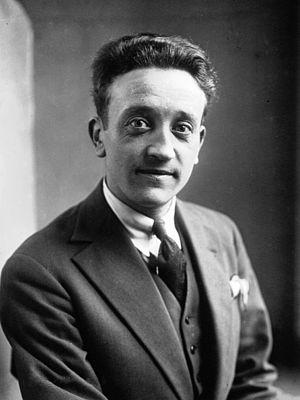
Marcel René Gaspard Gobillot, né le 3 janvier 1900 à Paris 19ᵉ et mort le 12 janvier 1981 à Montreuil-sous-Bois, est un coureur cycliste français.
Cette page dresse une liste de personnalités nées au cours de l'année 1900.